Fourth Ward Historic District (Greenwich, Connecticut)

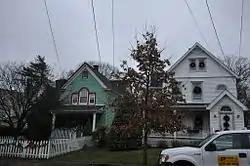

The Fourth Ward Historic District encompasses an early urban residential subdivision of Greenwich, Connecticut. Extending north from United States Route 1 along Sherwood Place, Church Street, and adjacent streets, it is one of two subdivisions created before the arrival of the railroad in Greenwich in 1848. It is characterized by dense residential construction, with architectural styles from the Greek Revival to early 20th-century styles. The district was listed on the National Register of Historic Places in 2000.